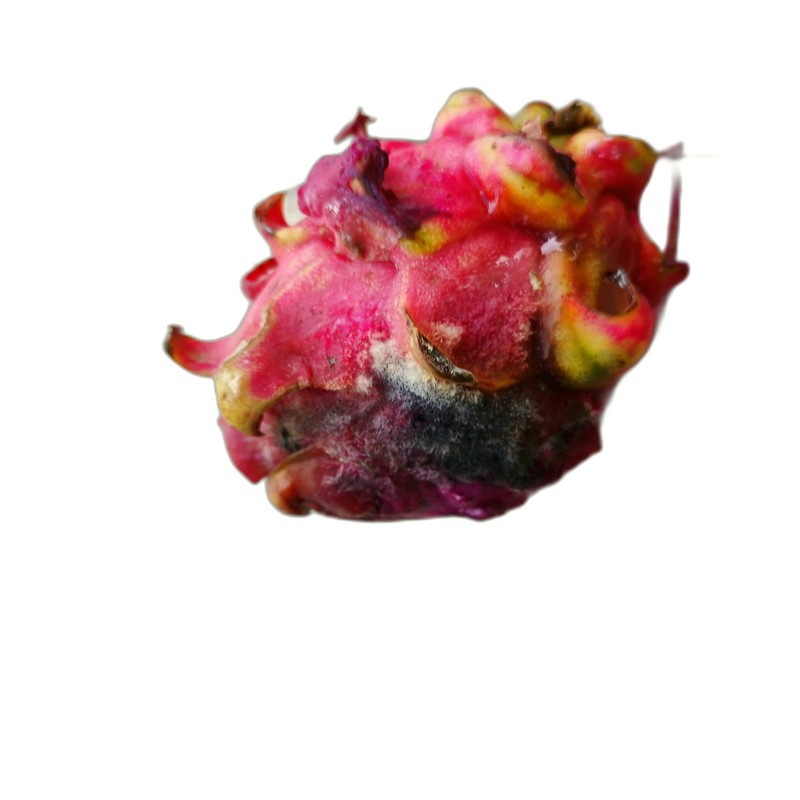
Label: Defect Dragon Fruit